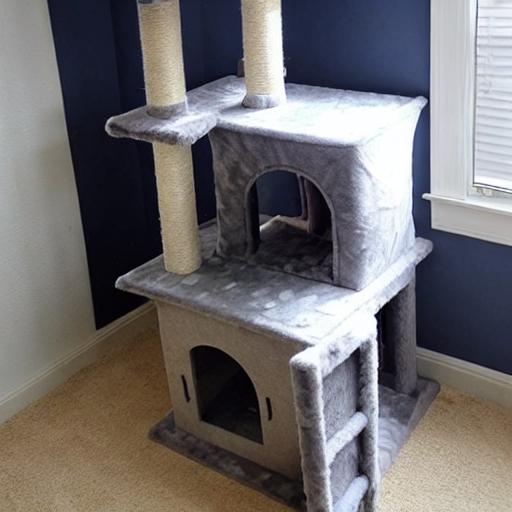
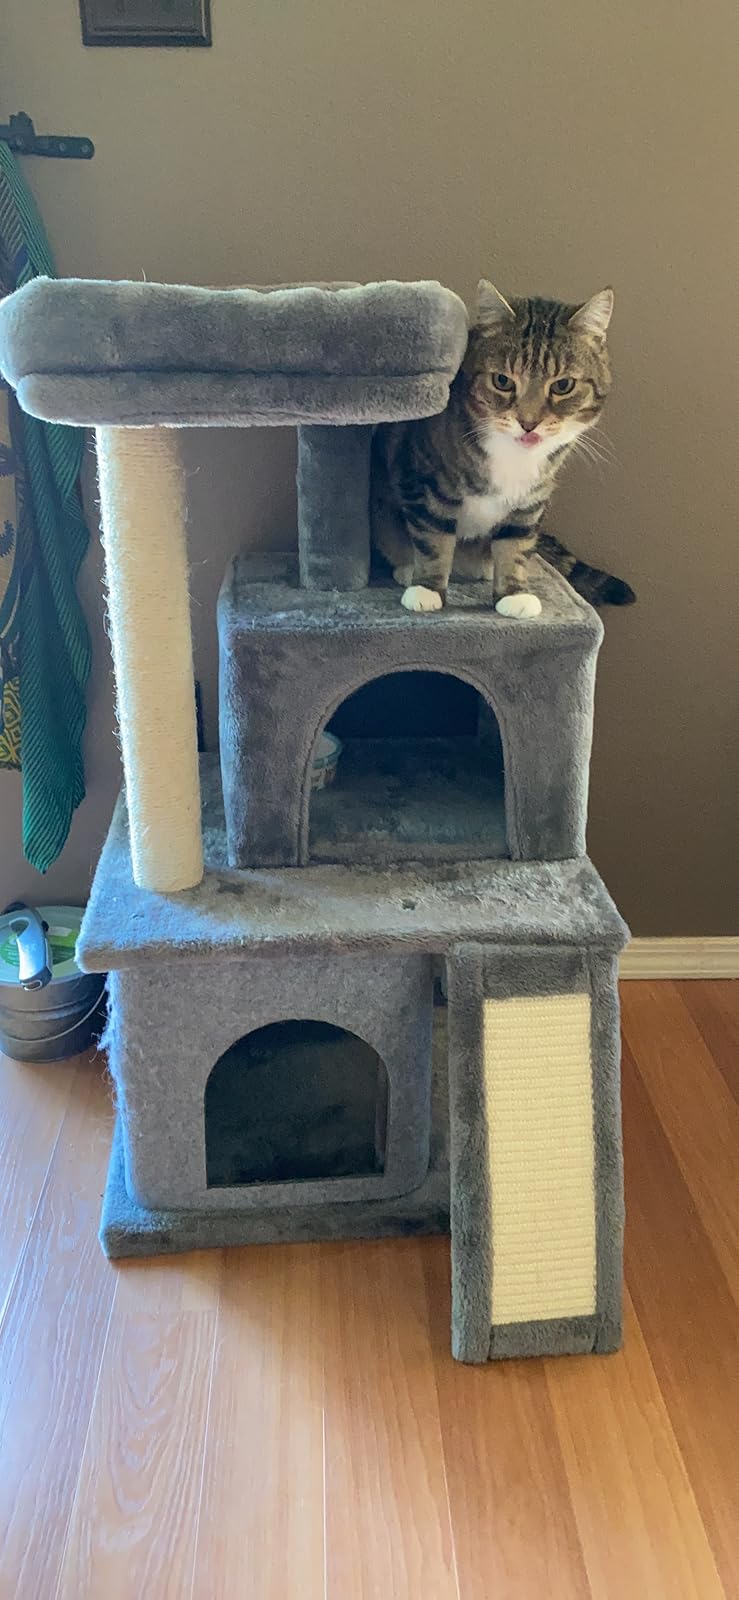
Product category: items_cat tree
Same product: no